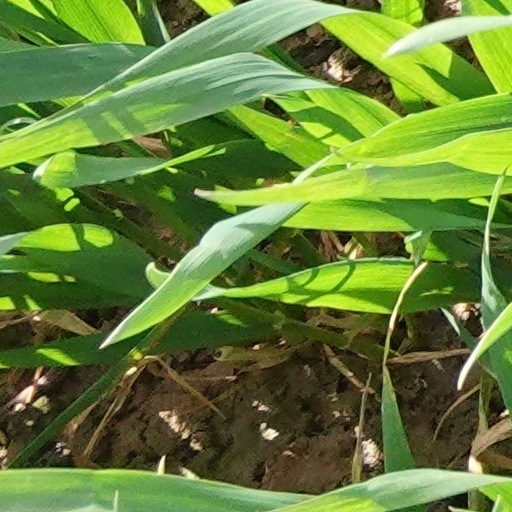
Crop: wheat